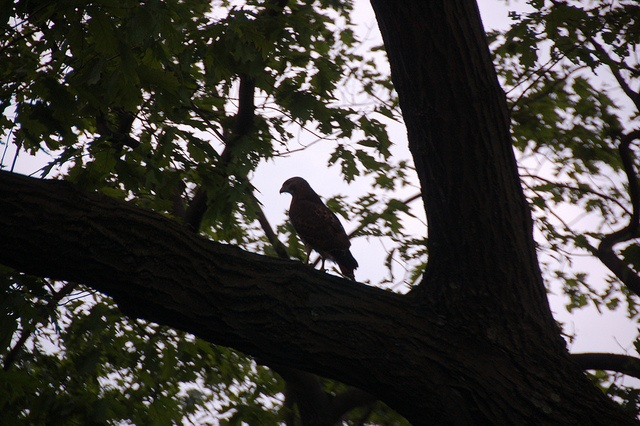
A hawk sits perched on the branch of a tree.
a small bird in a tree branch surrounded by leaves
an image of a brown bird perched on a tree branch
A silhouette of a bird sitting on top of a tree branch
a bird is perched in a large tree